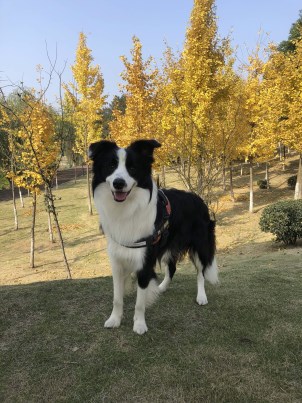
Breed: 2594-n000109-Border_collie